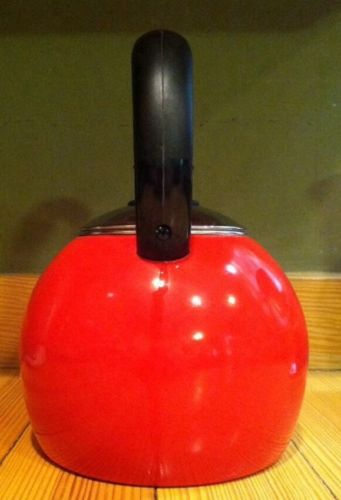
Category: kettle